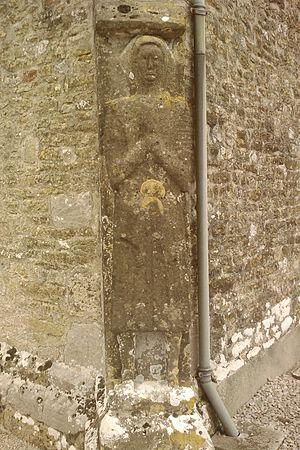
Église Saint-Vigor de Joganville - gisant debout du XIIe représentant un chevalier
Joganville est une commune française, située dans le département de la Manche en région Normandie, peuplée de 109 habitants.
Cette liste recense les gisants situés en France.